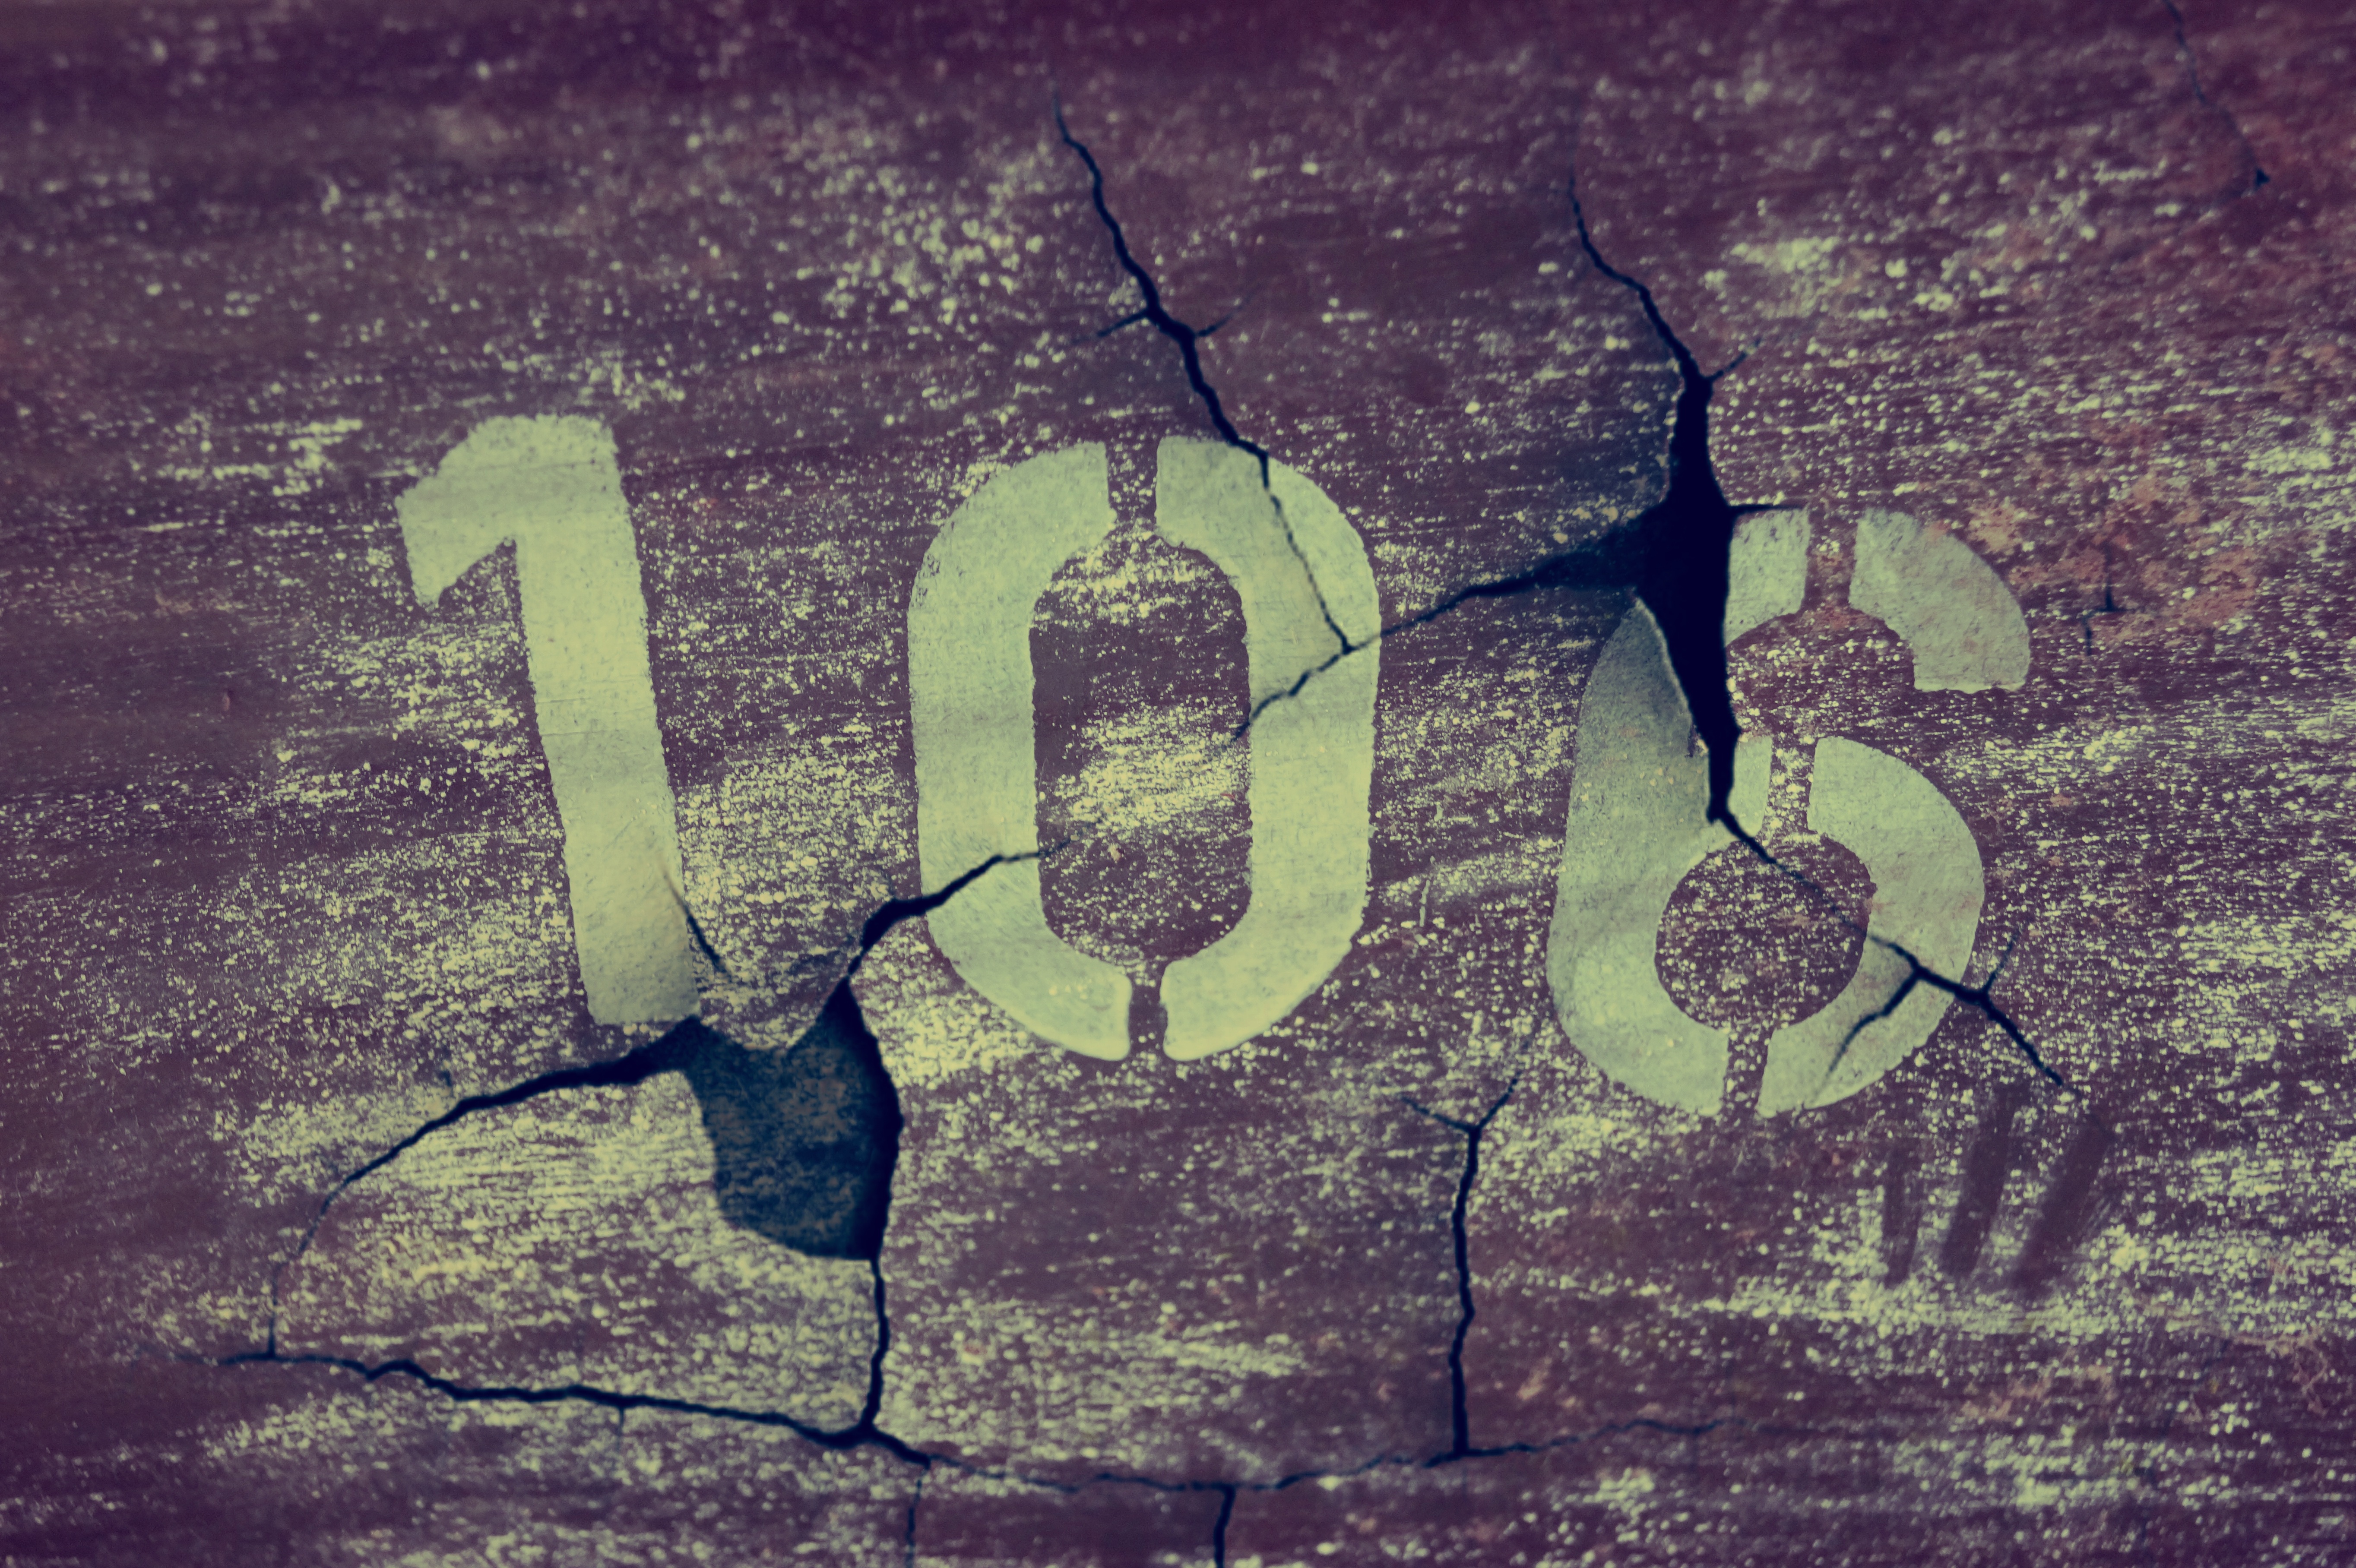
leaf, flower, number, old, decay, art, illustration, cracks, six, 106, ten, digits, lapsed, album cover, hund he and six